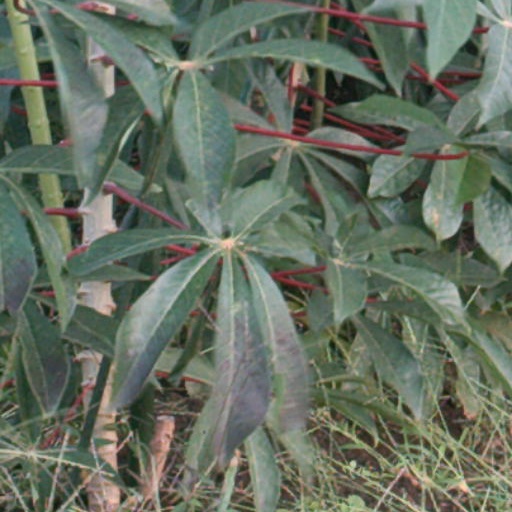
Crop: cassava